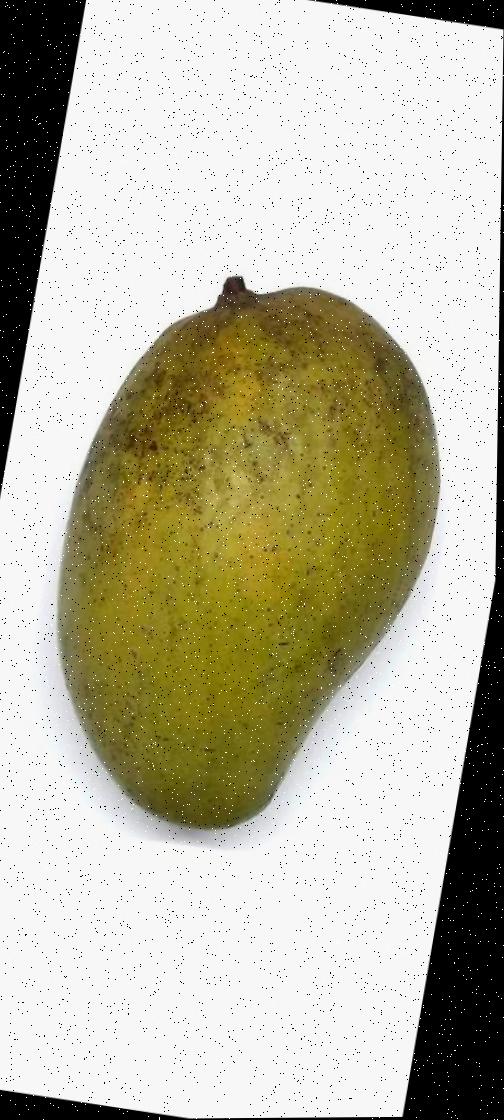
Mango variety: Rupali